Chester-le-Street (UK Parliament constituency)

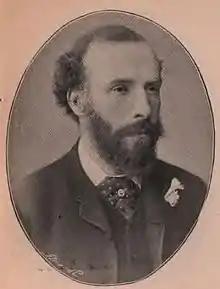
Joicey

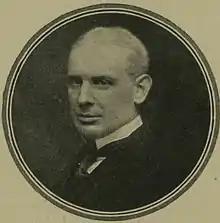
Morpeth

Another General Election was required to take place before the end of 1915. The political parties had been making preparations for an election to take place and by the July 1914, the following candidates had been selected;